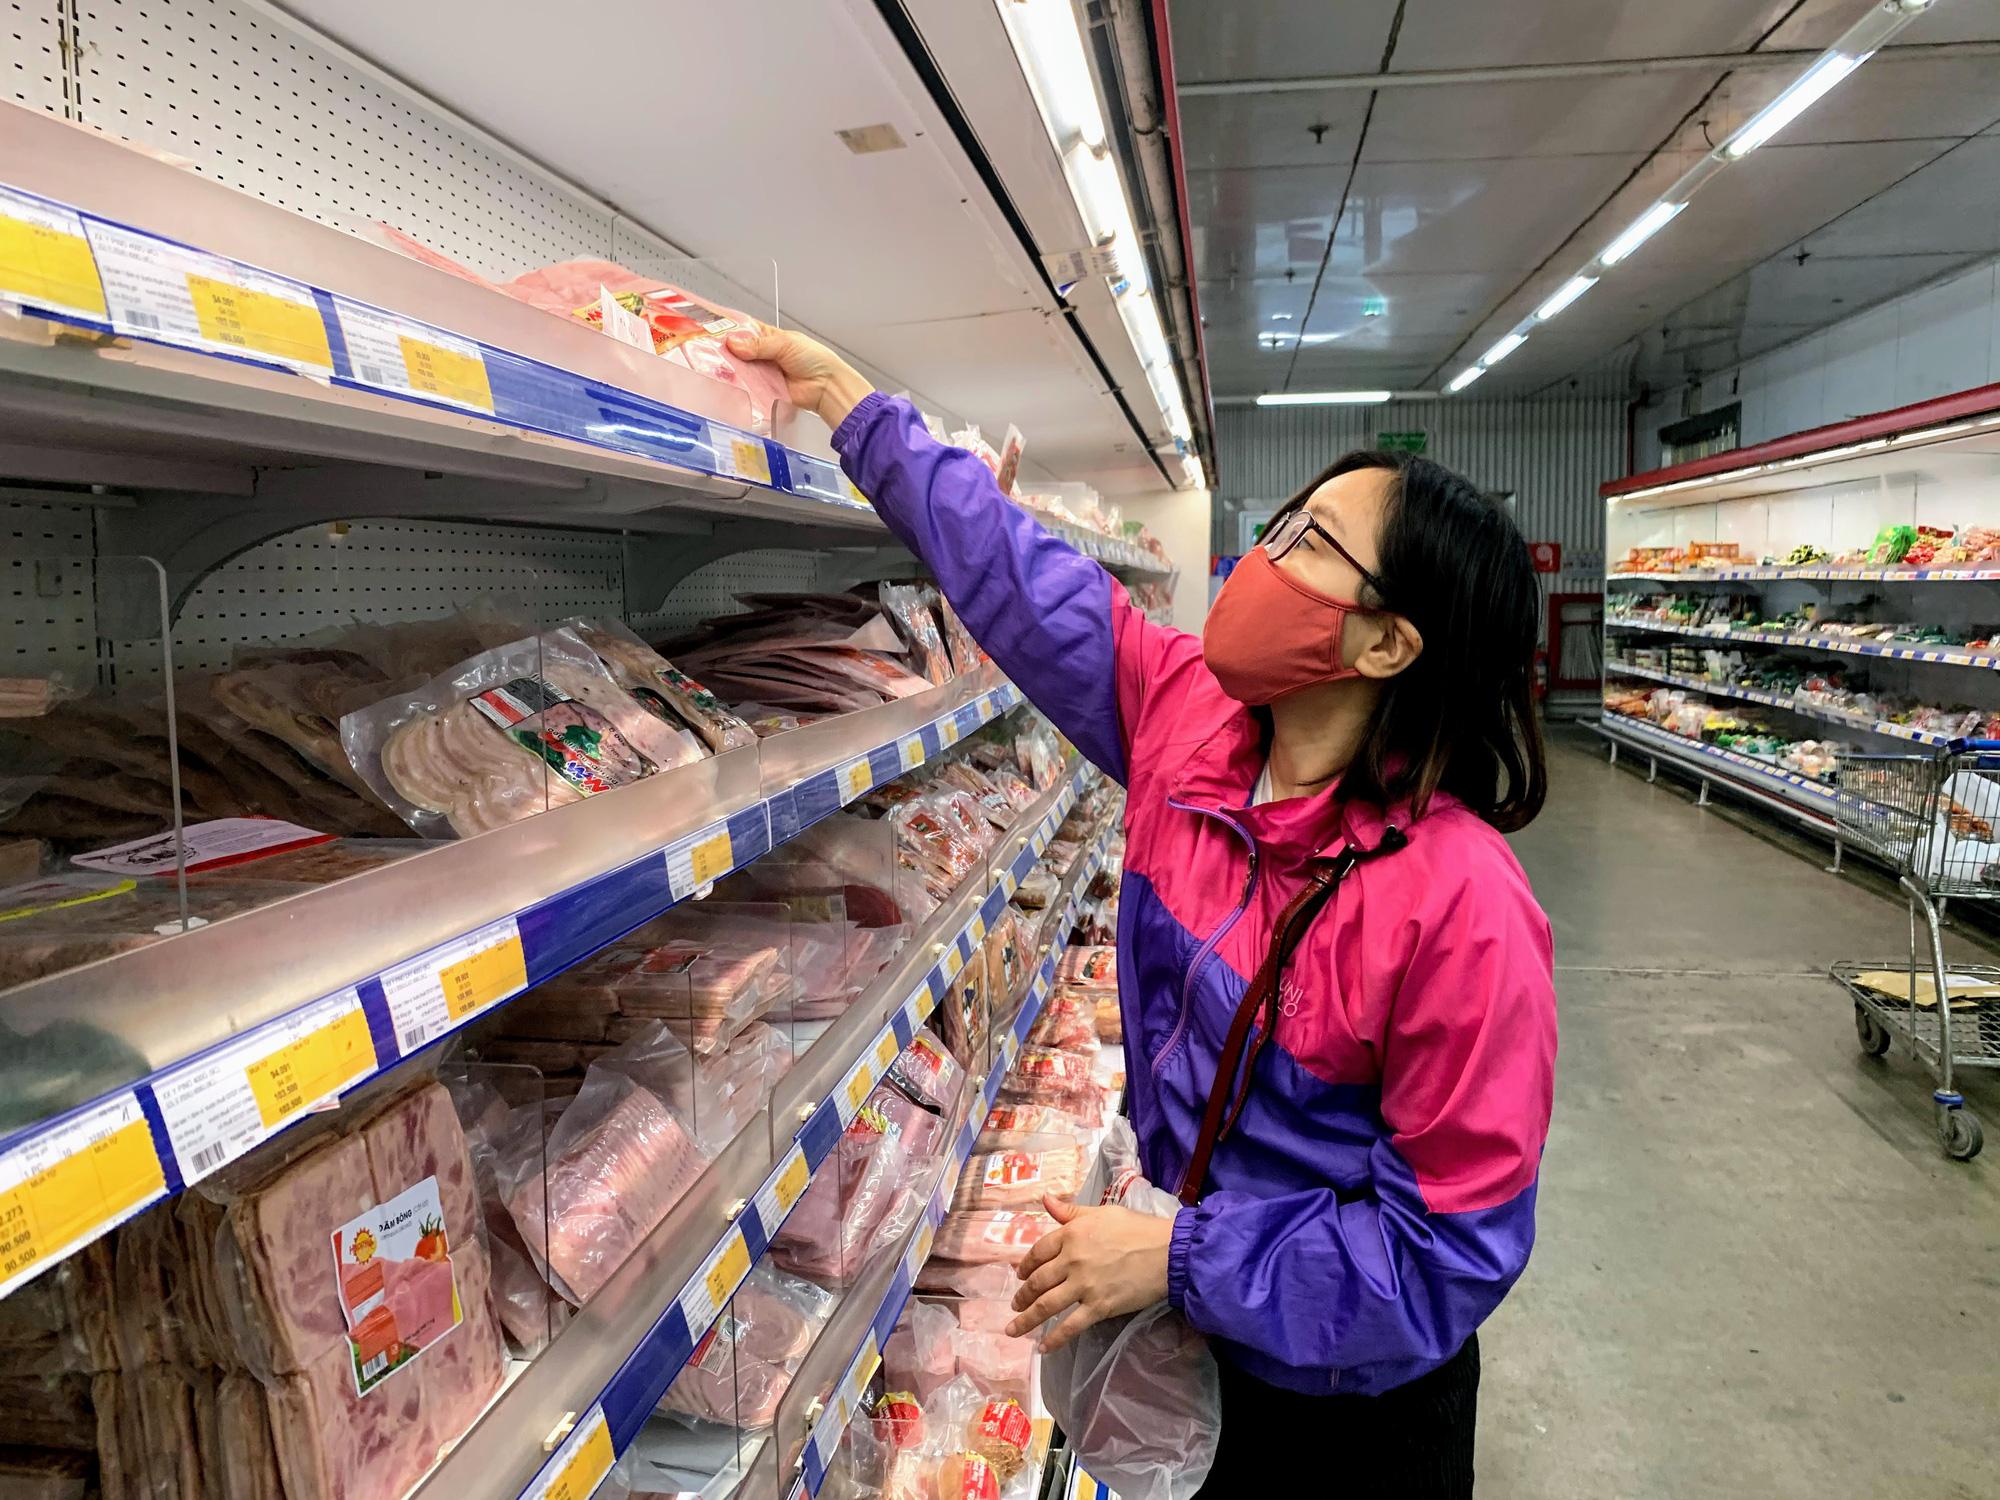
một người phụ nữ đeo kính đang với tay lấy một sản phẩm ở trên kệ hàng cao nhất